Lathi, Gujarat

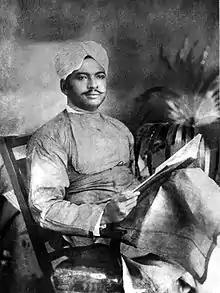
Sursinhji Takhtasinhji Gohil, "Kalapi"

Lathi is a town with municipality in Amreli district in the Indian state of Gujarat.